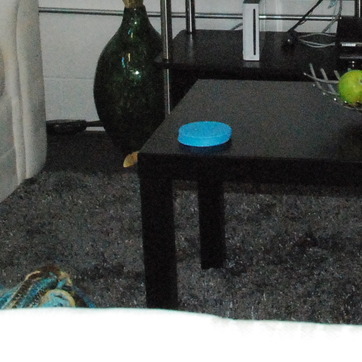
Material: carpet